France national football team

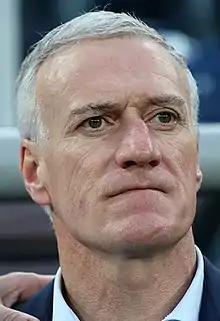
Didier Deschamps, the current coach of the France national football team

The following players were called up for 2025 UEFA Nations League Finals matches against Spain and Germany on 5 and 8 June 2025, respectively.